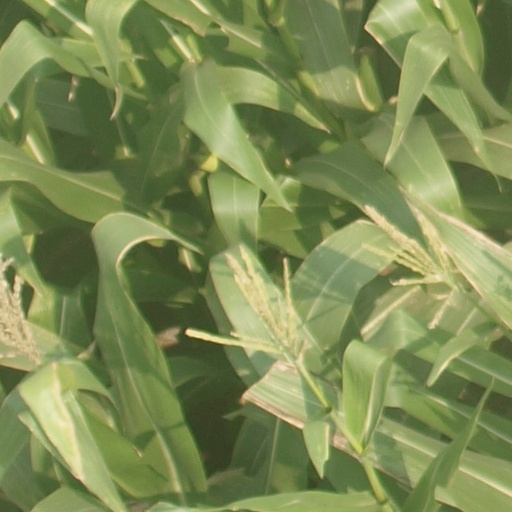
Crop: maize; corn